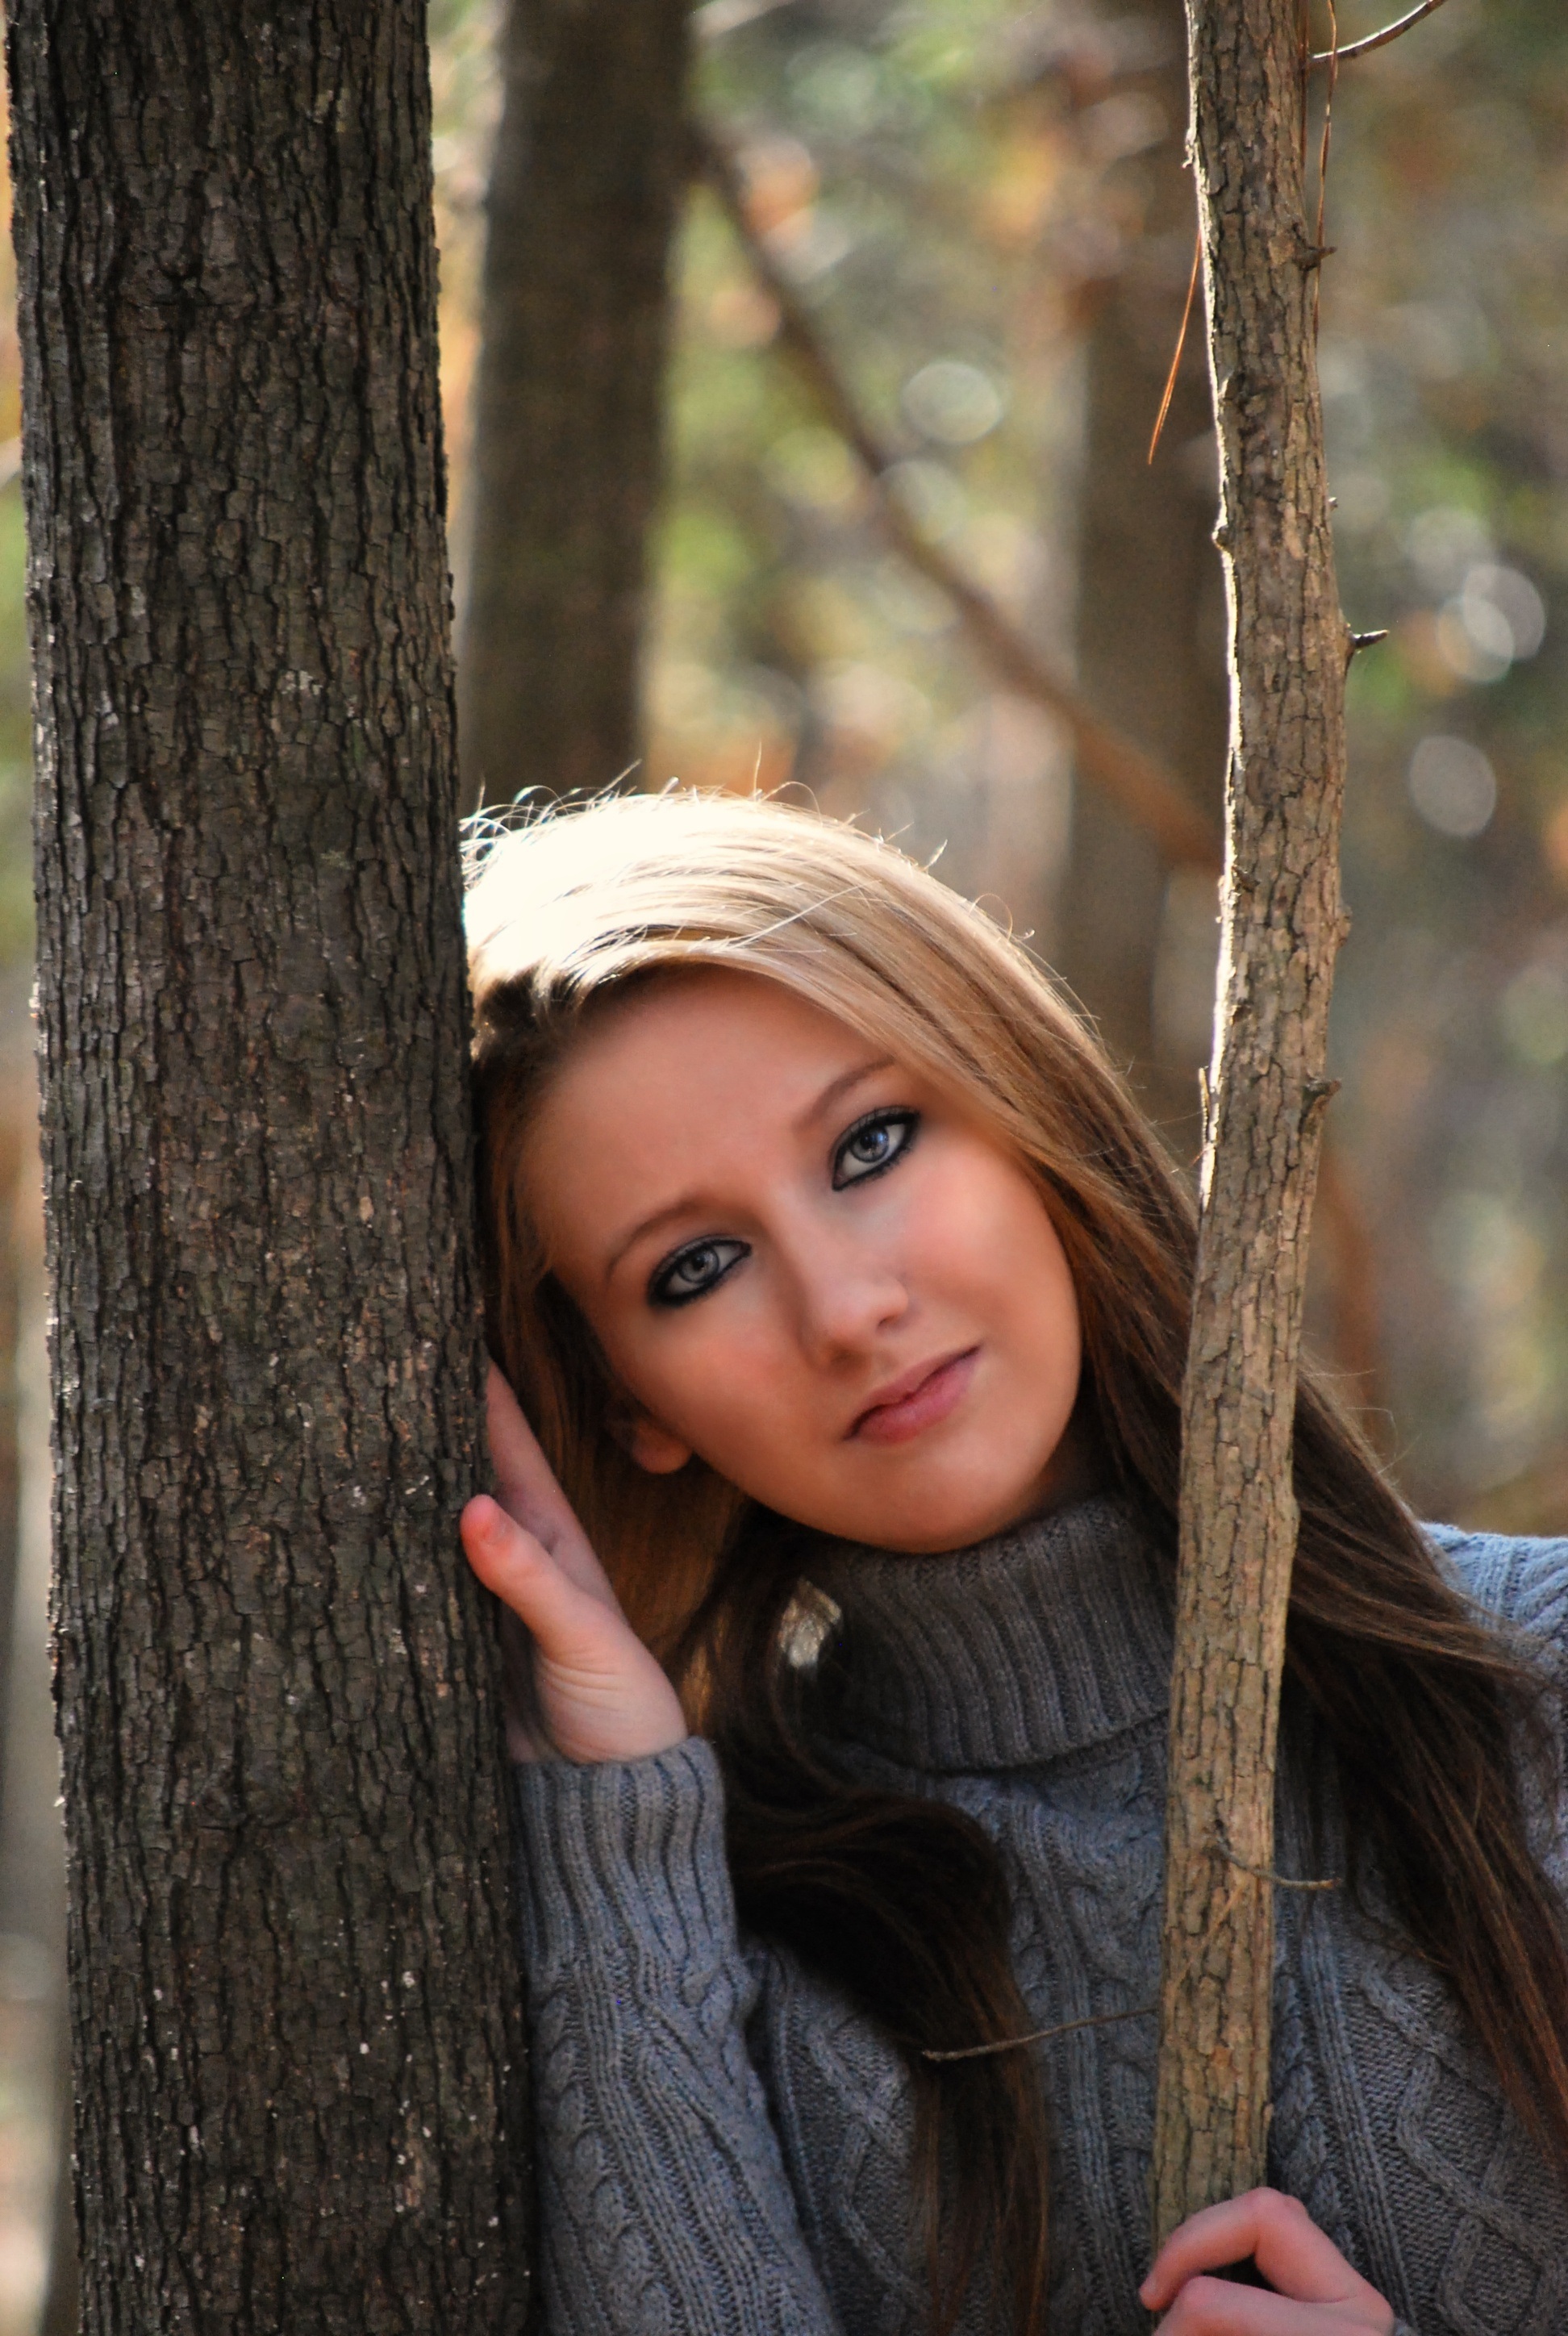
hand, tree, forest, person, winter, girl, woman, photography, portrait, model, spring, autumn, child, clothing, lady, season, face, toddler, eye, photograph, beauty, beautiful, photo shoot, portrait photography